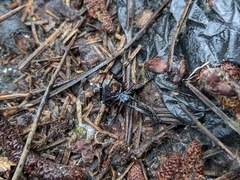
Species: Lactrodectus_hesperus